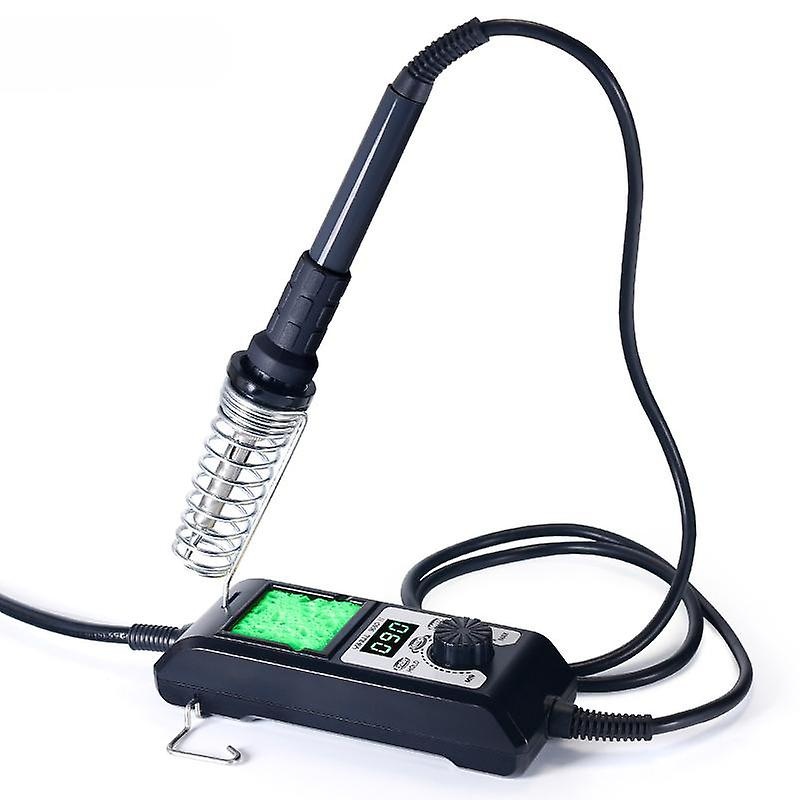
220V 65w temperature adjustable soldering iron station temperature correction sleep protection 90~480 celsius removable stand
Features: Digital temperature correction. ℃/℉ temperature display mode. 0 /5 /10 / 30 minutes iron sleep mode. Small volume, lightweight and portable, you can use it when car maintenance, household appliances maintenance, and so on. Specification: Voltage: 220V-240V Power: 65W max. Adjustable Temperature: 90~480℃/194-896℉ Solder Iron Tip: 900M Operation: Digital Temperature Correction Method: press the switch for 2 seconds into the function menu.When the small circle display on the screen, adjust the temperature that you want to correct through the switch. Press the switch for some seconds to save the value. Intelligent Sleep Function (can set the sleep time: 0 / 5 / 10 / 30 mins) Method: when the soldering iron not works and reaches sleep time, the temperature will cool down to 90 ℃ and start the sleep mode. Package Included: 1 x Temperature Adjustable Soldering Iron Station
Brand: HCSC
Category: Hardware > Tool Accessories > Soldering Iron Accessories > Soldering Iron Stands